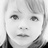
Emotion: neutral